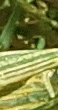
Label: Wheat___Yellow_Rust